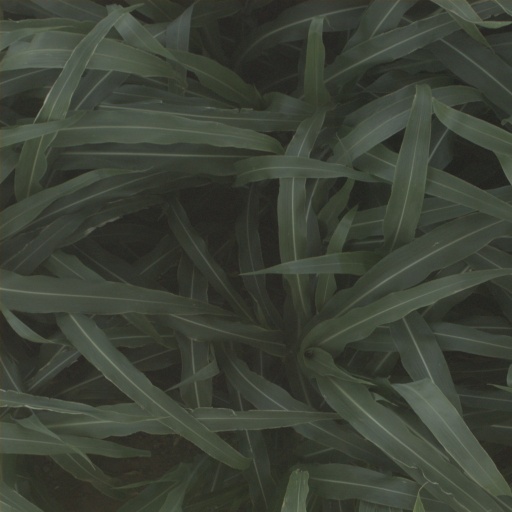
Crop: sorghum